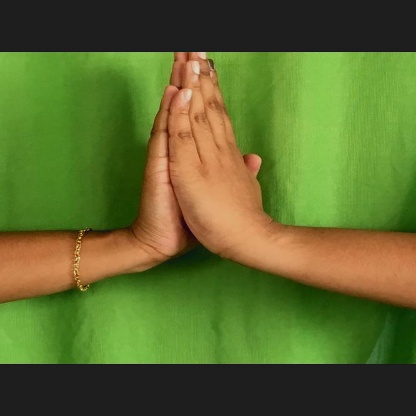
Mudra: Anjali